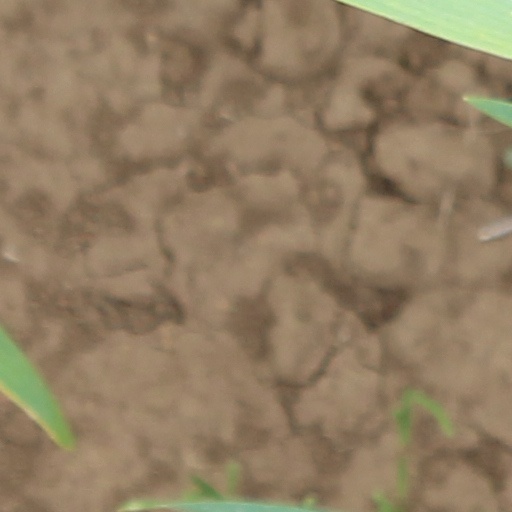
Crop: wheat